Taxodium

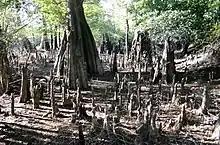
Cypress knees at low water, Wee Tee Lake, South Carolina

The trees are especially prized for their wood, of which the heartwood is extremely rot- and termite-resistant. The heartwood contains a sesquiterpene called cypressene, which acts as a natural preservative. It takes decades for cypressene to accumulate in the wood, so lumber taken from old-growth trees is more rot resistant than that from second-growth trees. However, age also increases susceptibility to Pecky Rot fungus ("Stereum taxodii"), which attacks the heartwood and causes some damaged trees to become hollow and thus useless for timber. Bald Cypress wood was much used in former days in the southeastern United States for roof shingles. The shredded bark of these trees is used as a mulch.